Jamie Jones (snooker player)

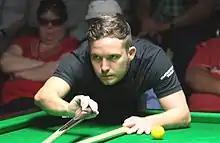
Jones at the 2013 Paul Hunter Classic

Jamie Jones (born 14 February 1988) is a Welsh professional snooker player from Neath. At the age of 14 he was the youngest ever player to make a maximum 147 break in competition, a record that has since been beaten by Judd Trump. At the 2012 World Snooker Championship, Jones reached his first ranking quarter-final. He made his second appearance in the quarter-finals of a Triple Crown tournament at the 2016 UK Championship.